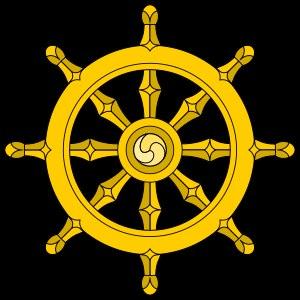
Dans une tradition régionale des Mascareignes, Kérdik est une divinité solaire, ou un démon, capable de s'incarner dans des animaux ou des êtres humains et de rendre fou celui qui rencontre l'un de ses avatars. La question de savoir s'il s'agit d'un dieu ou d'un démon n'est pas tranchée.
Le bouddhisme est, selon le point de vue, une religion, une philosophie, voire les deux, dont les origines se situent en Inde au Vᵉ siècle av. J.-C. à la suite de l'éveil de Siddhartha Gautama et de la diffusion de son enseignement.
Ashtamangala désigne un groupe de huit symboles de bon augure dans l’hindouisme, le bouddhisme, le jaïnisme et le sikhisme. La nature et l’ordre des éléments peuvent varier. La liste la plus largement diffusée au XXIᵉ siècle est celle du bouddhisme, particulièrement visible dans le vajrayāna.
Le Dharmachakra, la « Roue du Dharma » ou « Roue de la Loi », est un symbole représentant la doctrine bouddhiste et la diffusion de l'enseignement du Bouddha sur le chemin de l'éveil, depuis le début de la période du bouddhisme indien. C'est un des huit symboles auspicieux.
Le Noble Chemin ou Sentier octuple est, dans le bouddhisme, la voie qui mène à la cessation de dukkha ainsi qu'à la délivrance totale. Il est également appelé « Chemin du milieu », car il évite les deux extrêmes que sont d'une part la poursuite du bonheur dans la dépendance du plaisir des sens et d'autre part la poursuite de la libération dans la pratique de l'ascétisme et de la mortification.